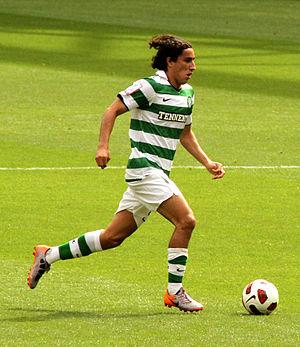
Efraín Juárez est un footballeur international mexicain né le 22 février 1988 à Mexico au Mexique jouant au poste de défenseur.